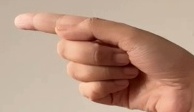
ASL sign: G